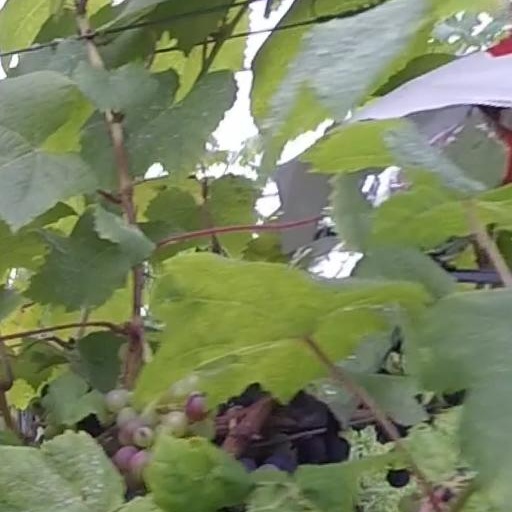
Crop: grape